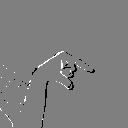
ASL letter: q